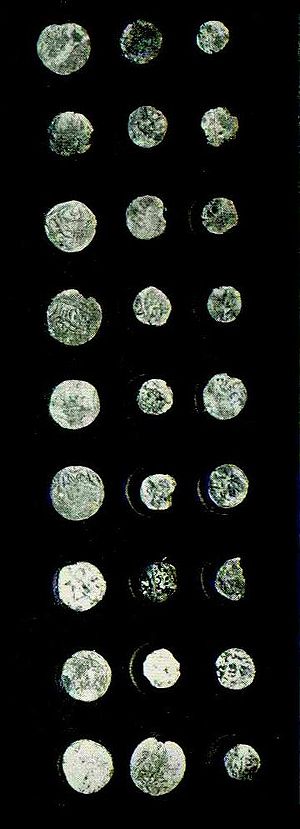
Somalias historie / Islams fødsel og middelalderen
Møntenheder fra Mogadishu; kongedømmet Mogadishu var en betydelig støtte for sultanatet Adal.
Somalias historie strækker sig fra de ældste tider, som viser, at der var bosættelse i palæolitisk tid, og der er fundet hulemalerier, som er daterede tilbage til 9.000 f.Kr. For oldtidens egyptere var Somalia, beliggende på Afrikas horn, kendt som landet Punt, og de kom til Somalias nordlige kyster på jagt efter røgelse og vellugtende planter. Fra 800-tallet e.Kr. begyndte folk i Somalia at trænge syd over fra kysten af Adenbugten, og på samme tid begyndte arabiske og persiske bosættere at etablere sig langs kysten af Det Indiske Ocean. Portugisiske udforskere forsøgte uden held at etablere overherredømme over kysten af Somalia, men herskede over flere kystbyer. Mens kysten blev befolket af nye bosættere, var det indre af landet, meget af det goldt og ugæstvenligt, overladt til landets oprindelige befolkning.